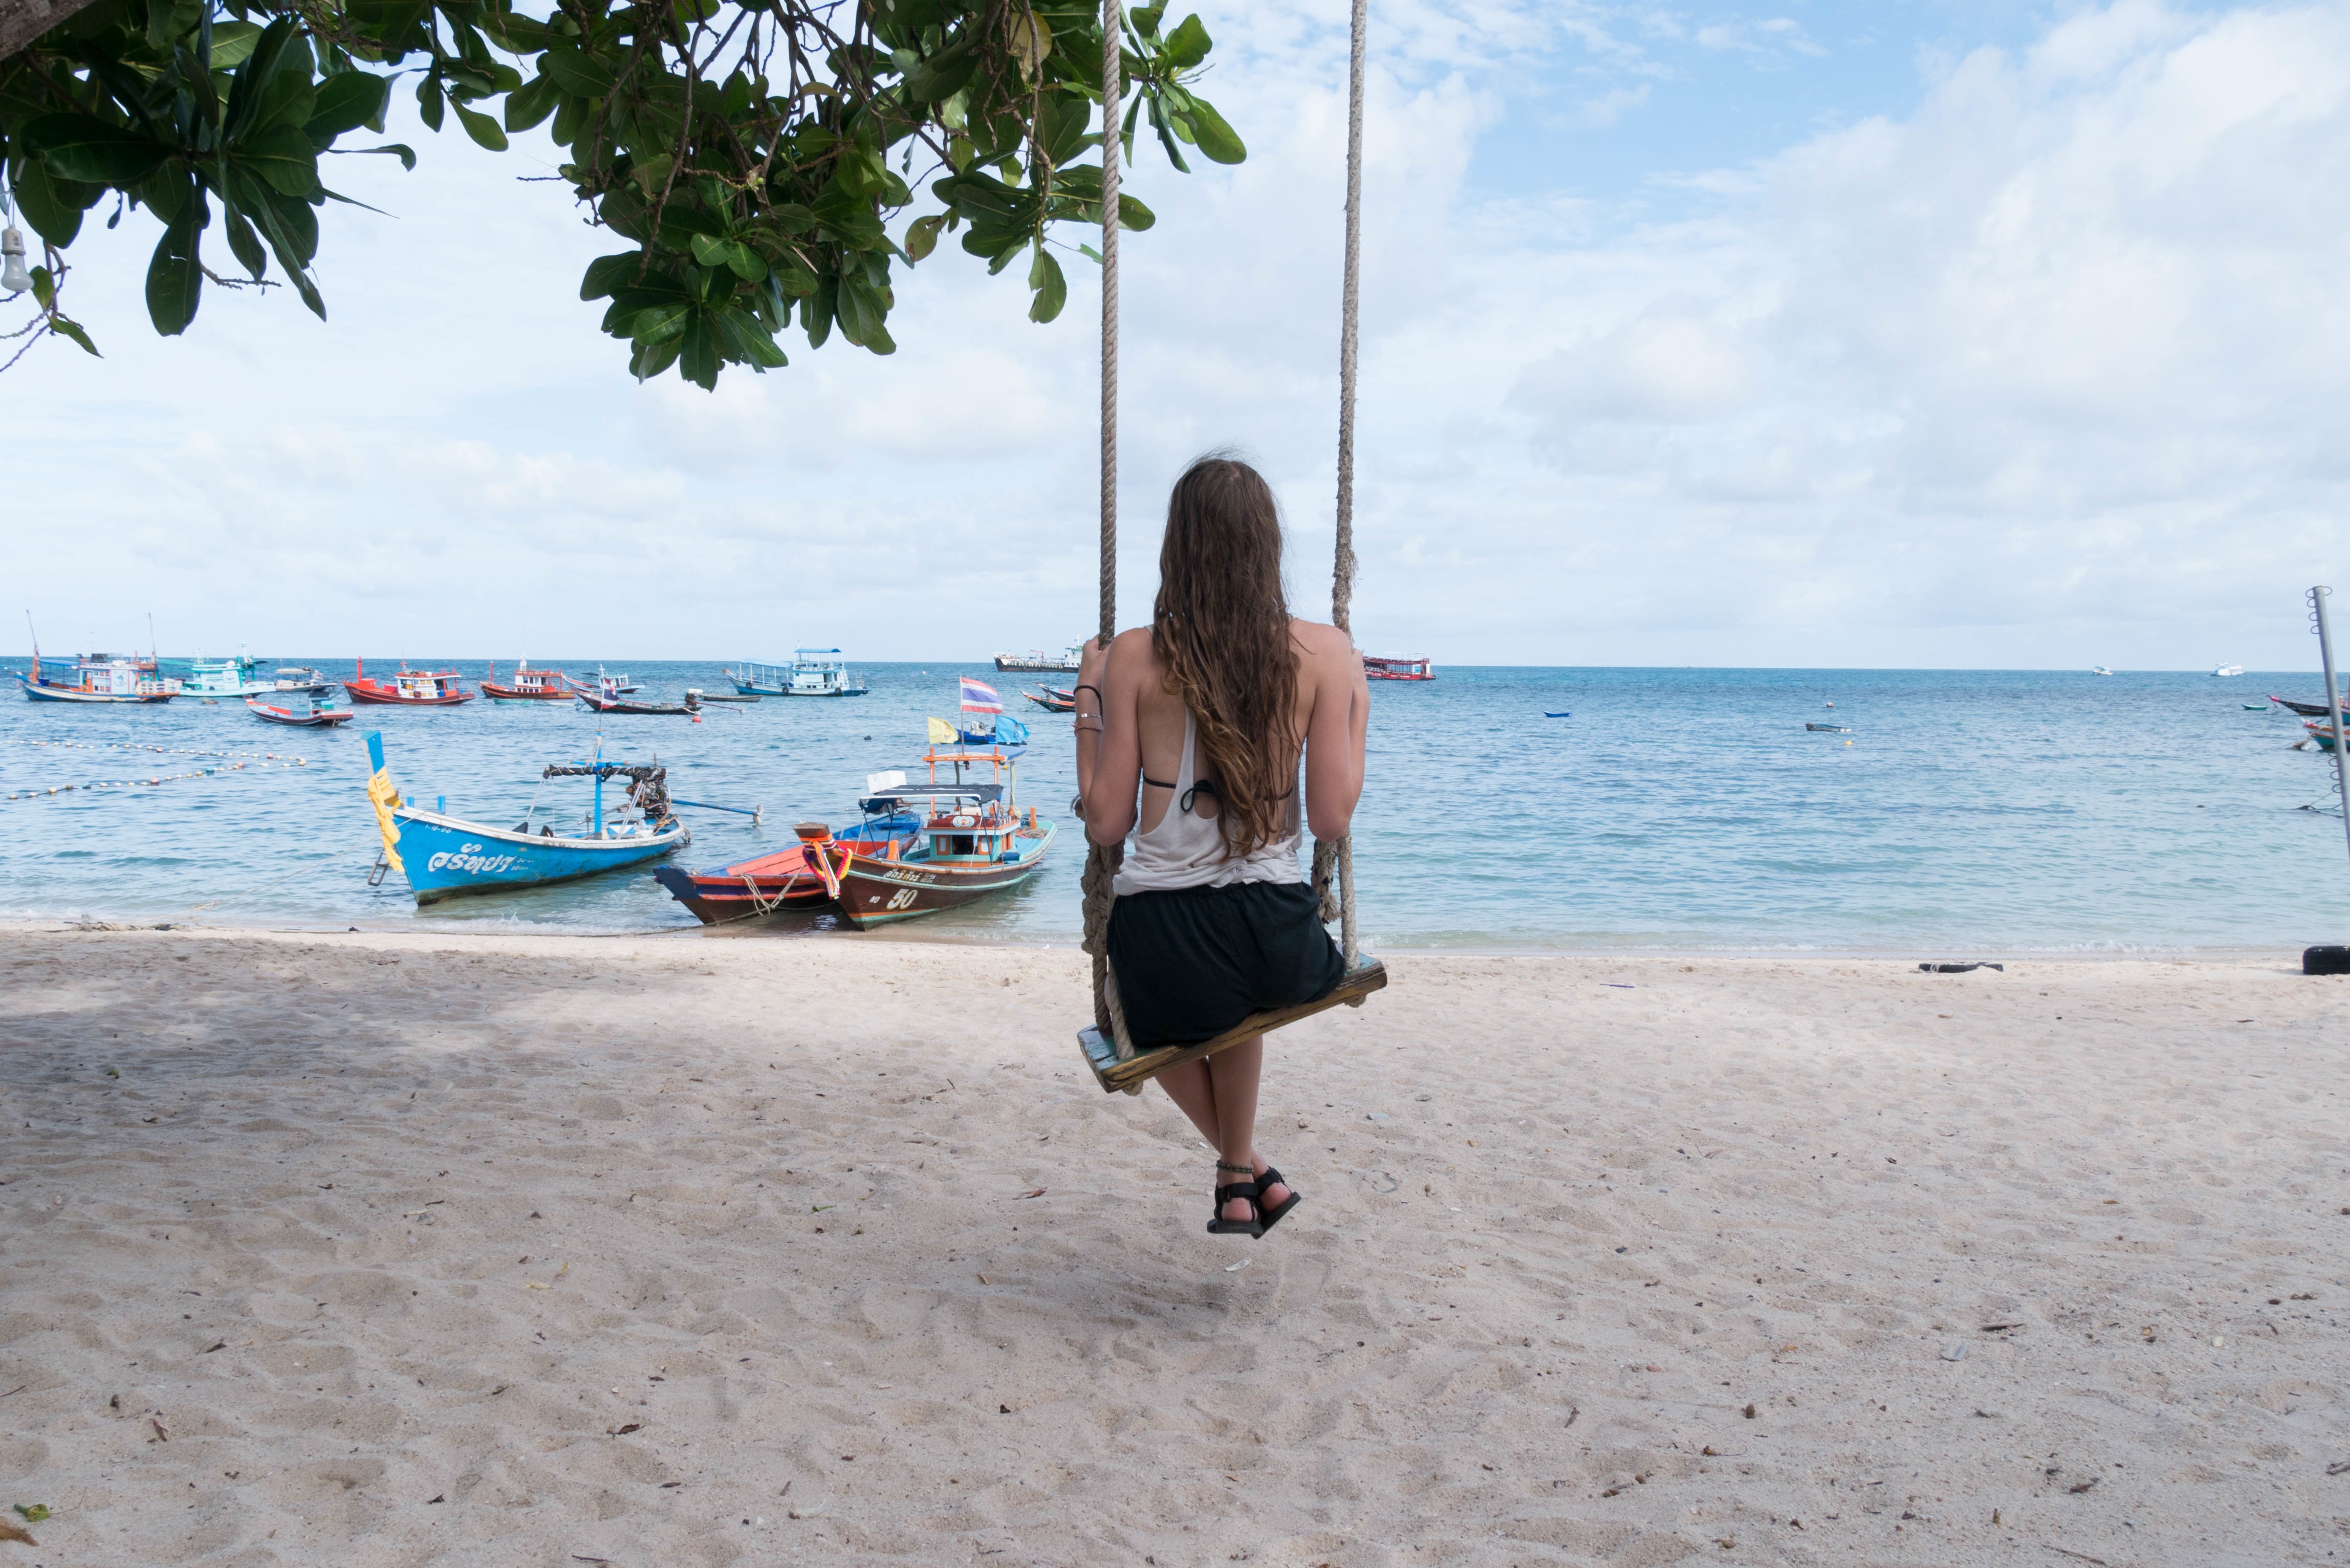
beach, sea, coast, sand, ocean, shore, vacation, travel, bay, body of water, caribbean